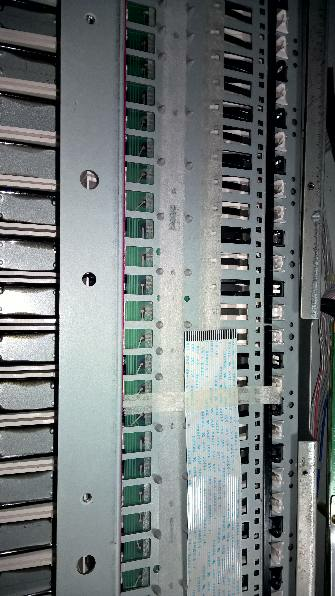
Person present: No